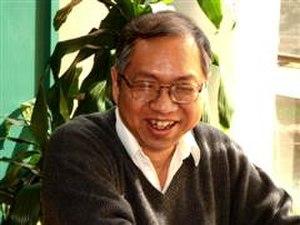
Le prix Crafoord est un prix scientifique créé en 1980 par l'industriel suédois Holger Crafoord et sa femme Anna-Greta Crafoord, et administré par l'Académie royale des sciences de Suède. Il a pour objectif de récompenser et de promouvoir la recherche dans les disciplines scientifiques qui ne sont pas éligibles au prix Nobel. Ces domaines sont, alternativement :
Shing-Tung Yau, né le 4 avril 1949 à Shantou, est un mathématicien chinois connu pour ses travaux en géométrie différentielle, et est aussi à l'origine de la théorie des variétés de Calabi-Yau.